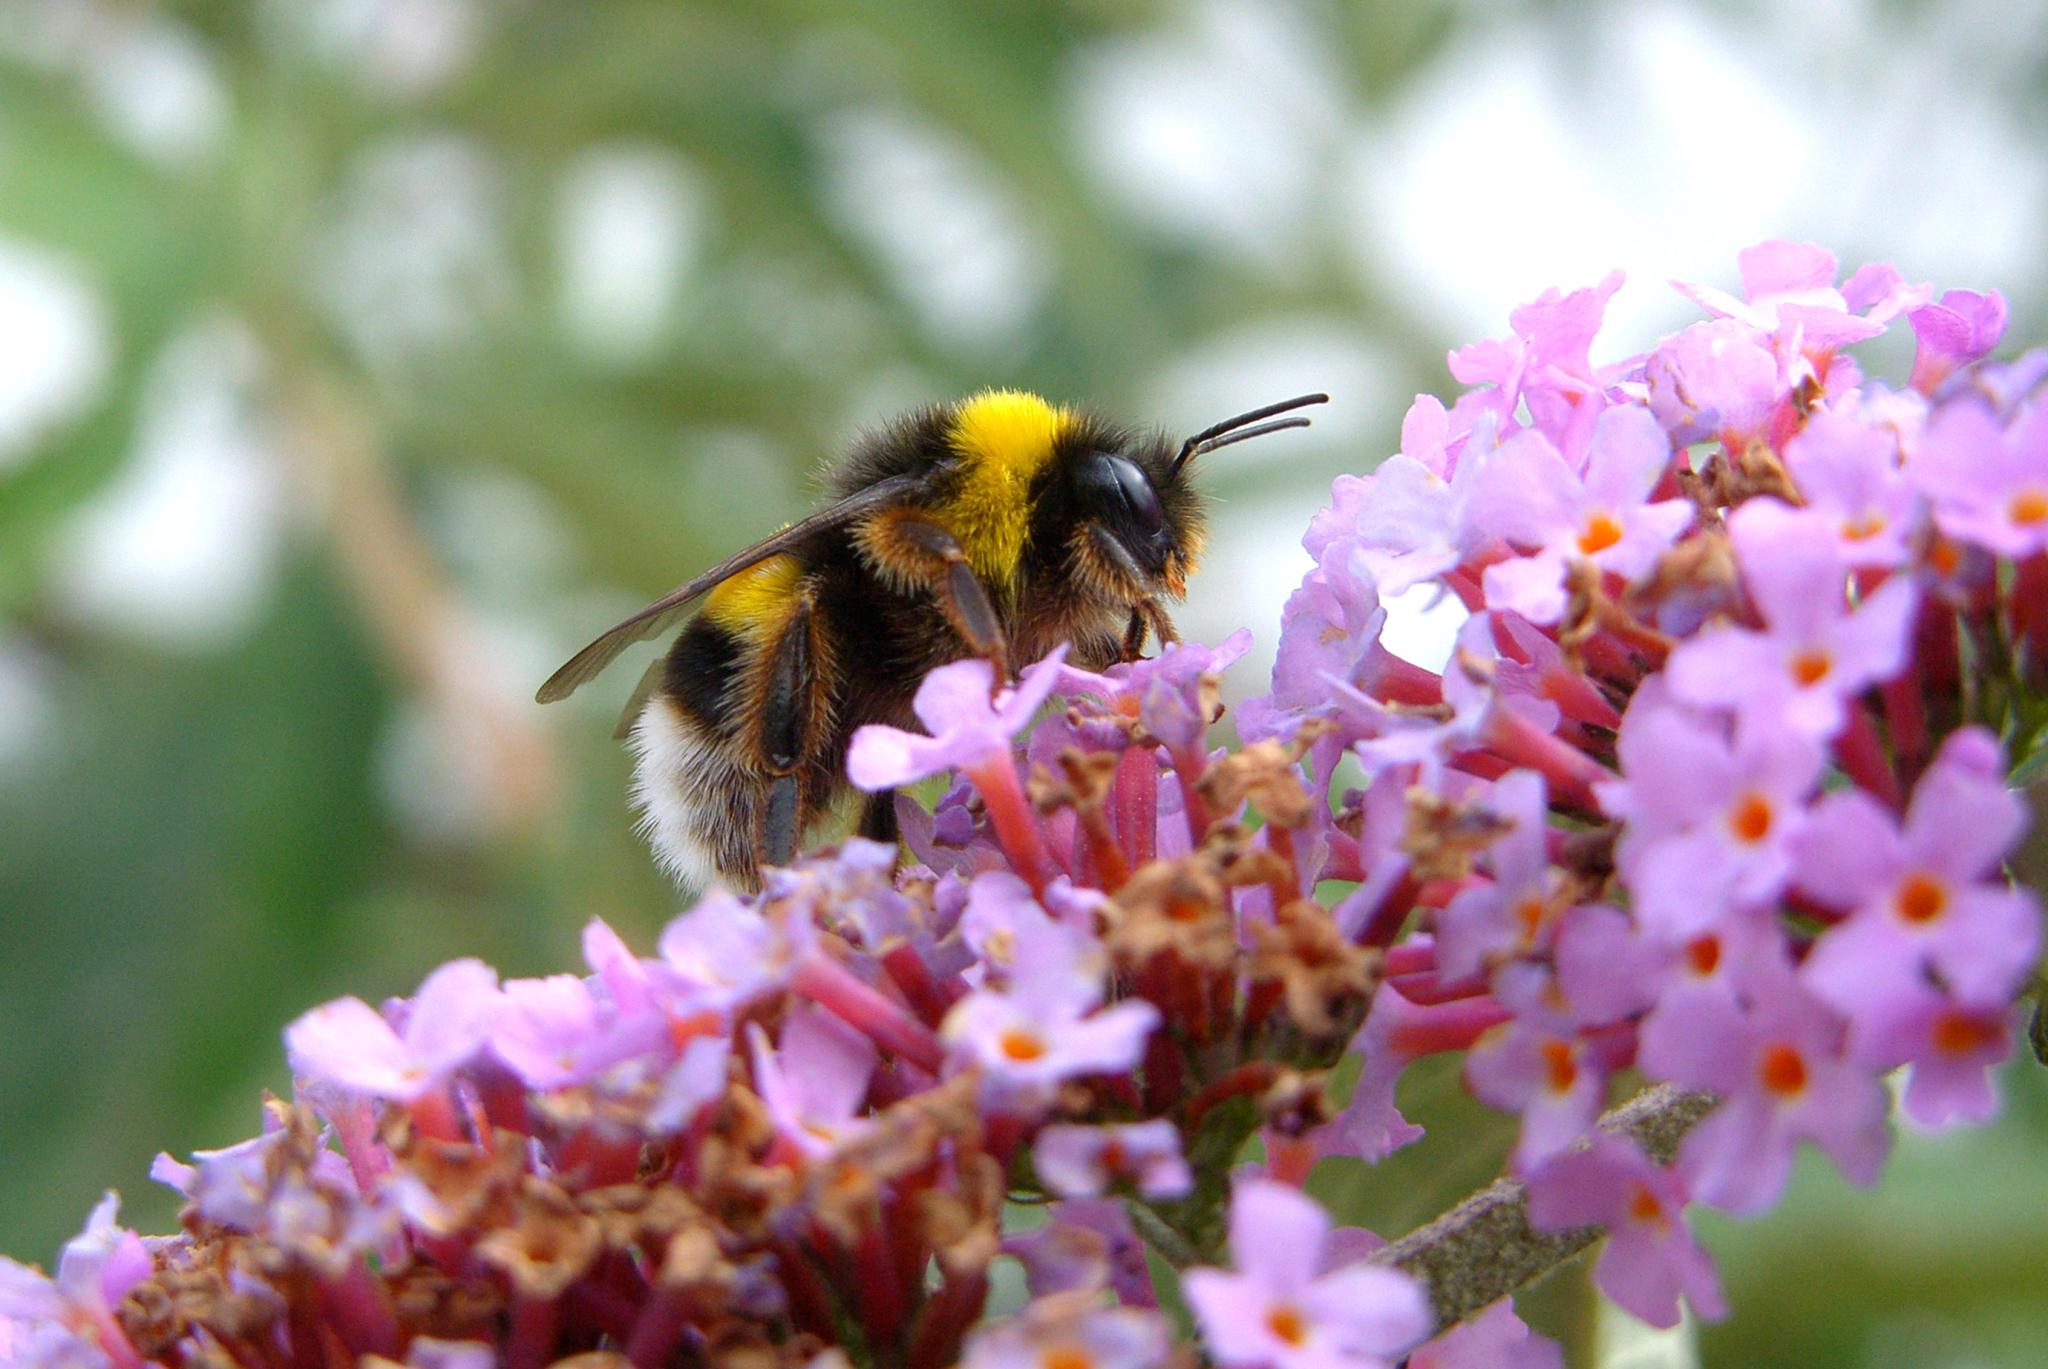
nature, blossom, plant, flower, petal, pollen, insect, botany, flora, fauna, invertebrate, wildflower, flowers, close up, bee, naturaleza, flores, bumblebee, nectar, ggl1, macro photography, arthropod, honey bee, pollinator, membrane winged insect